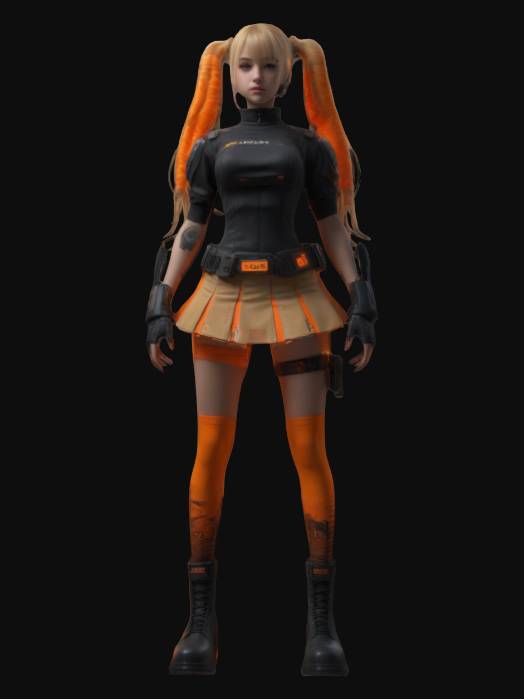
미적 점수 (1~10점): 6